Cinderella

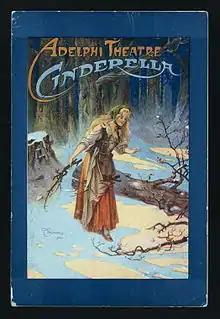
Pantomime at the Adelphi

The glass slipper is unique to Charles Perrault's version and its derivatives; in other versions of the tale it may be made of other materials (in the version recorded by the Brothers Grimm, German: "Aschenbroedel" and "Aschenputtel", for instance, it is gold) and in still other tellings, it is not a slipper but an anklet, a ring, or a bracelet that gives the prince the key to Cinderella's identity. What matters to the story is that the identifying item will fit only one woman.